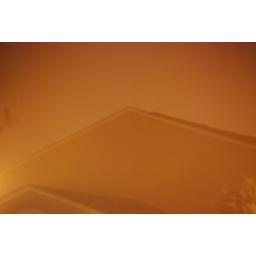
The peaks of the roof across the street from me on a foggy night in the 'hood.